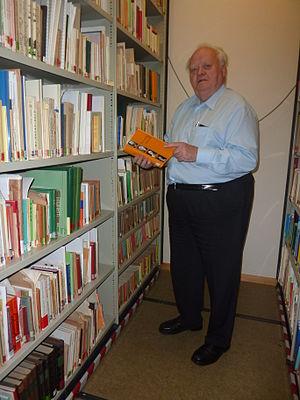
La bibliothèque allemande d'espéranto est la bibliothèque de l'institut allemand d'espéranto. Elle se trouve depuis 1989 dans la bibliothèque municipale d'Aalen, au sud de l'Allemagne. Elle possède actuellement 54 000 bibliographies uniques, comprenant entre autres 25 043 livres et 2559 publications périodiques.